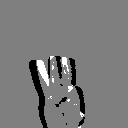
ASL letter: w